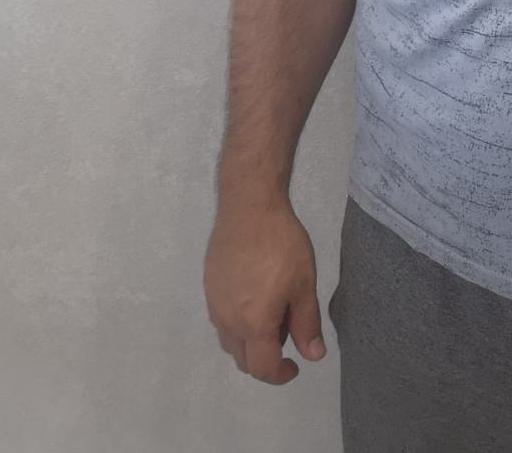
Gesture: no_gesture